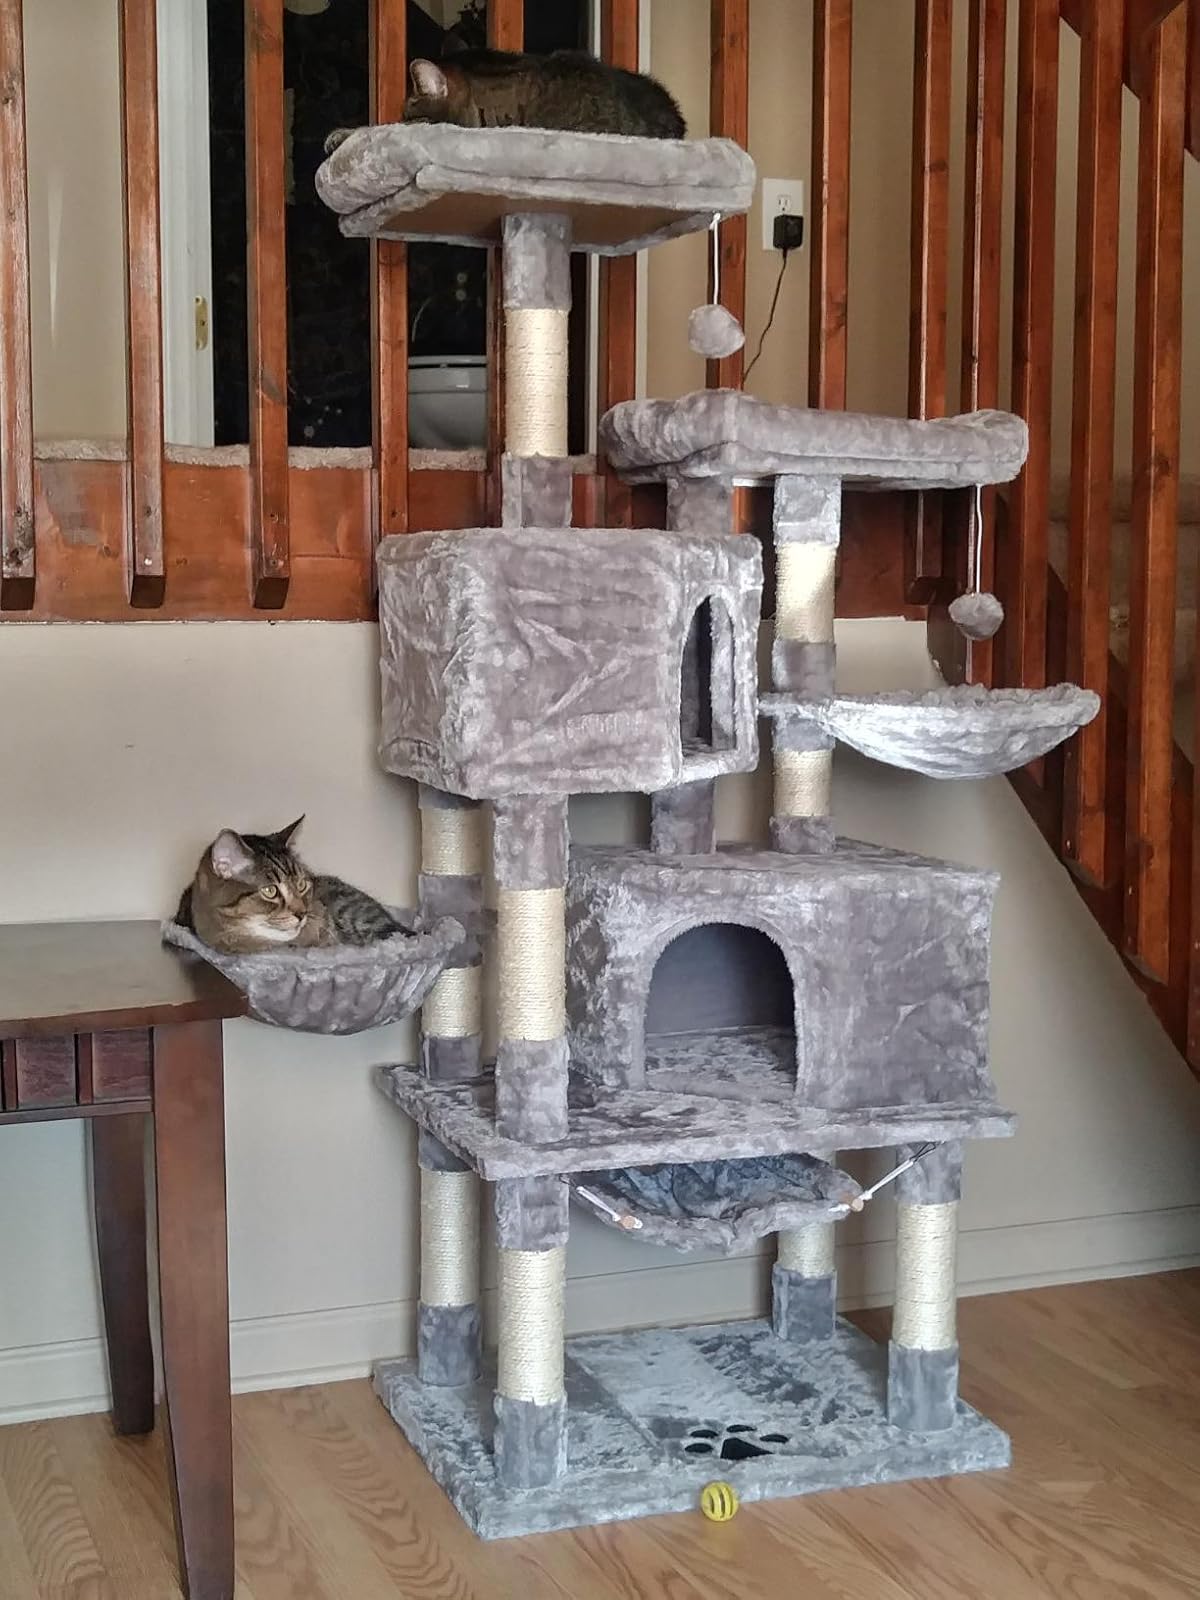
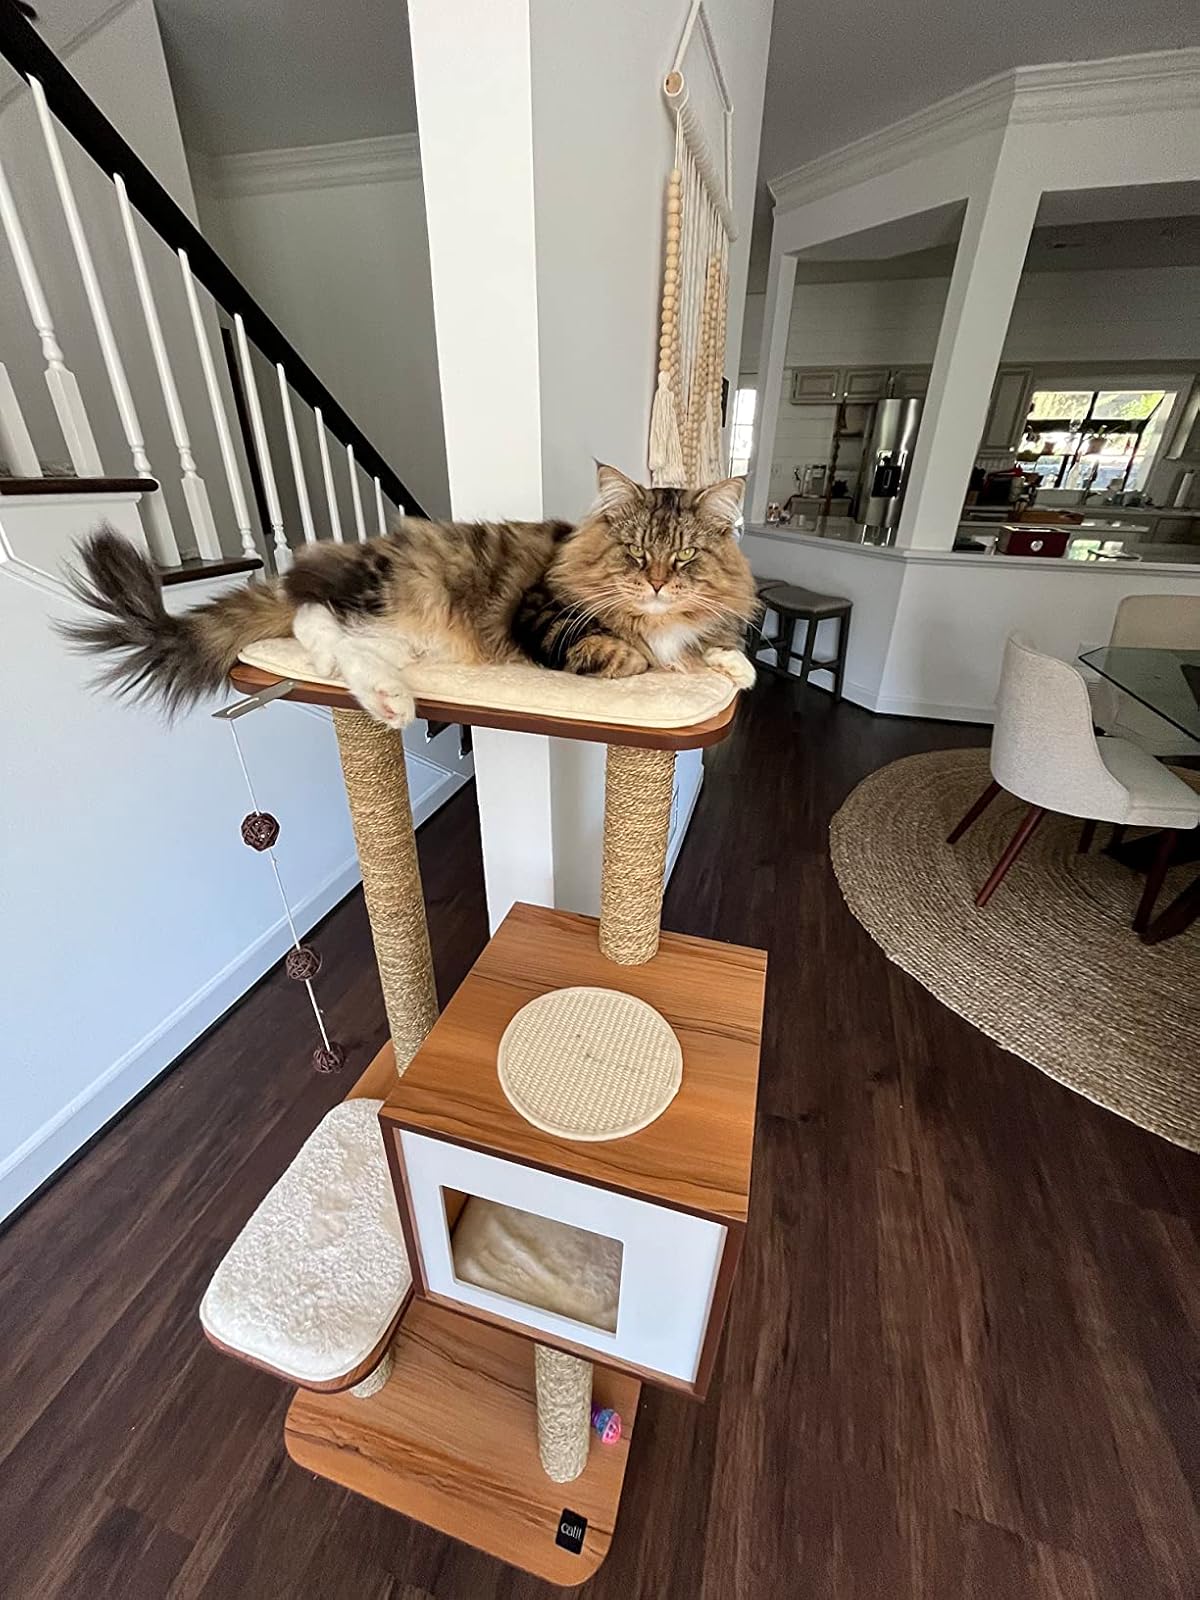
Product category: items_cat tree
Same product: no